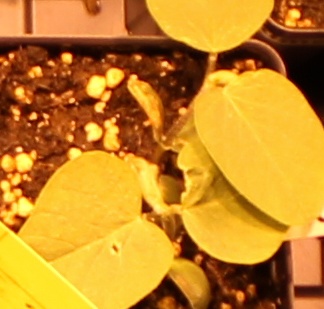
Label: Soybean